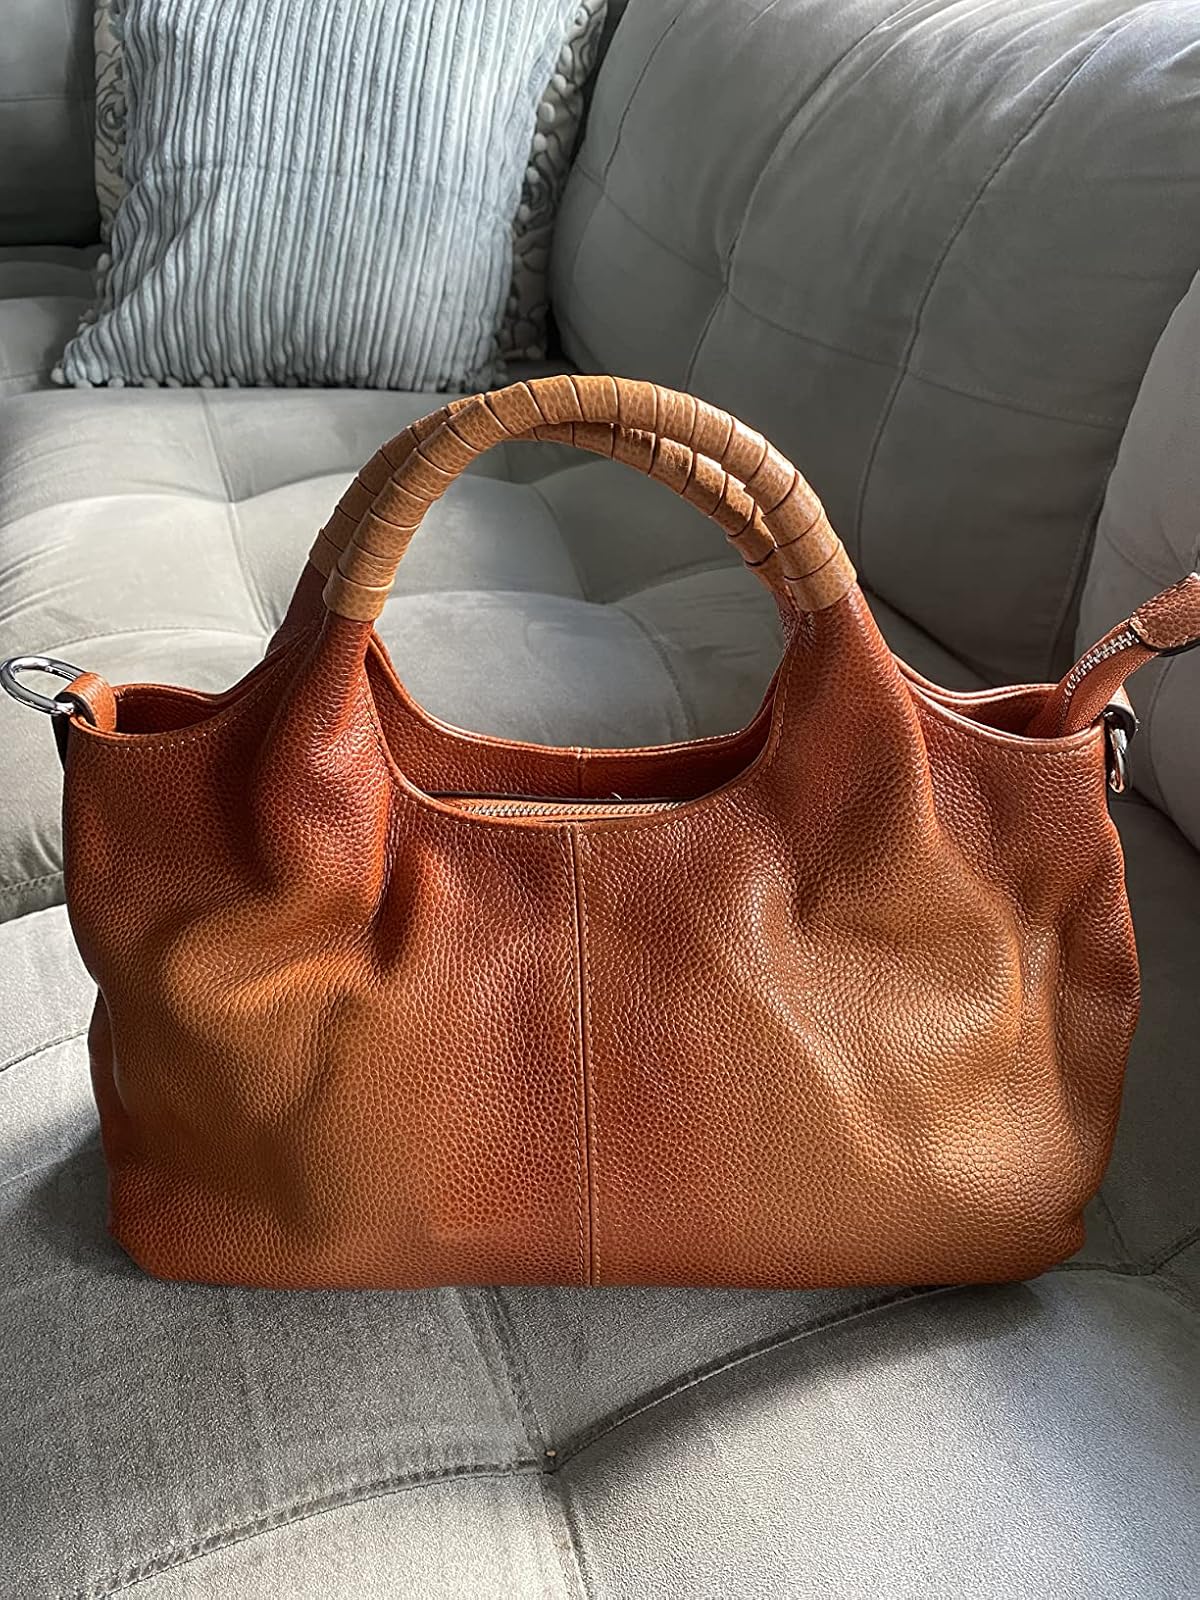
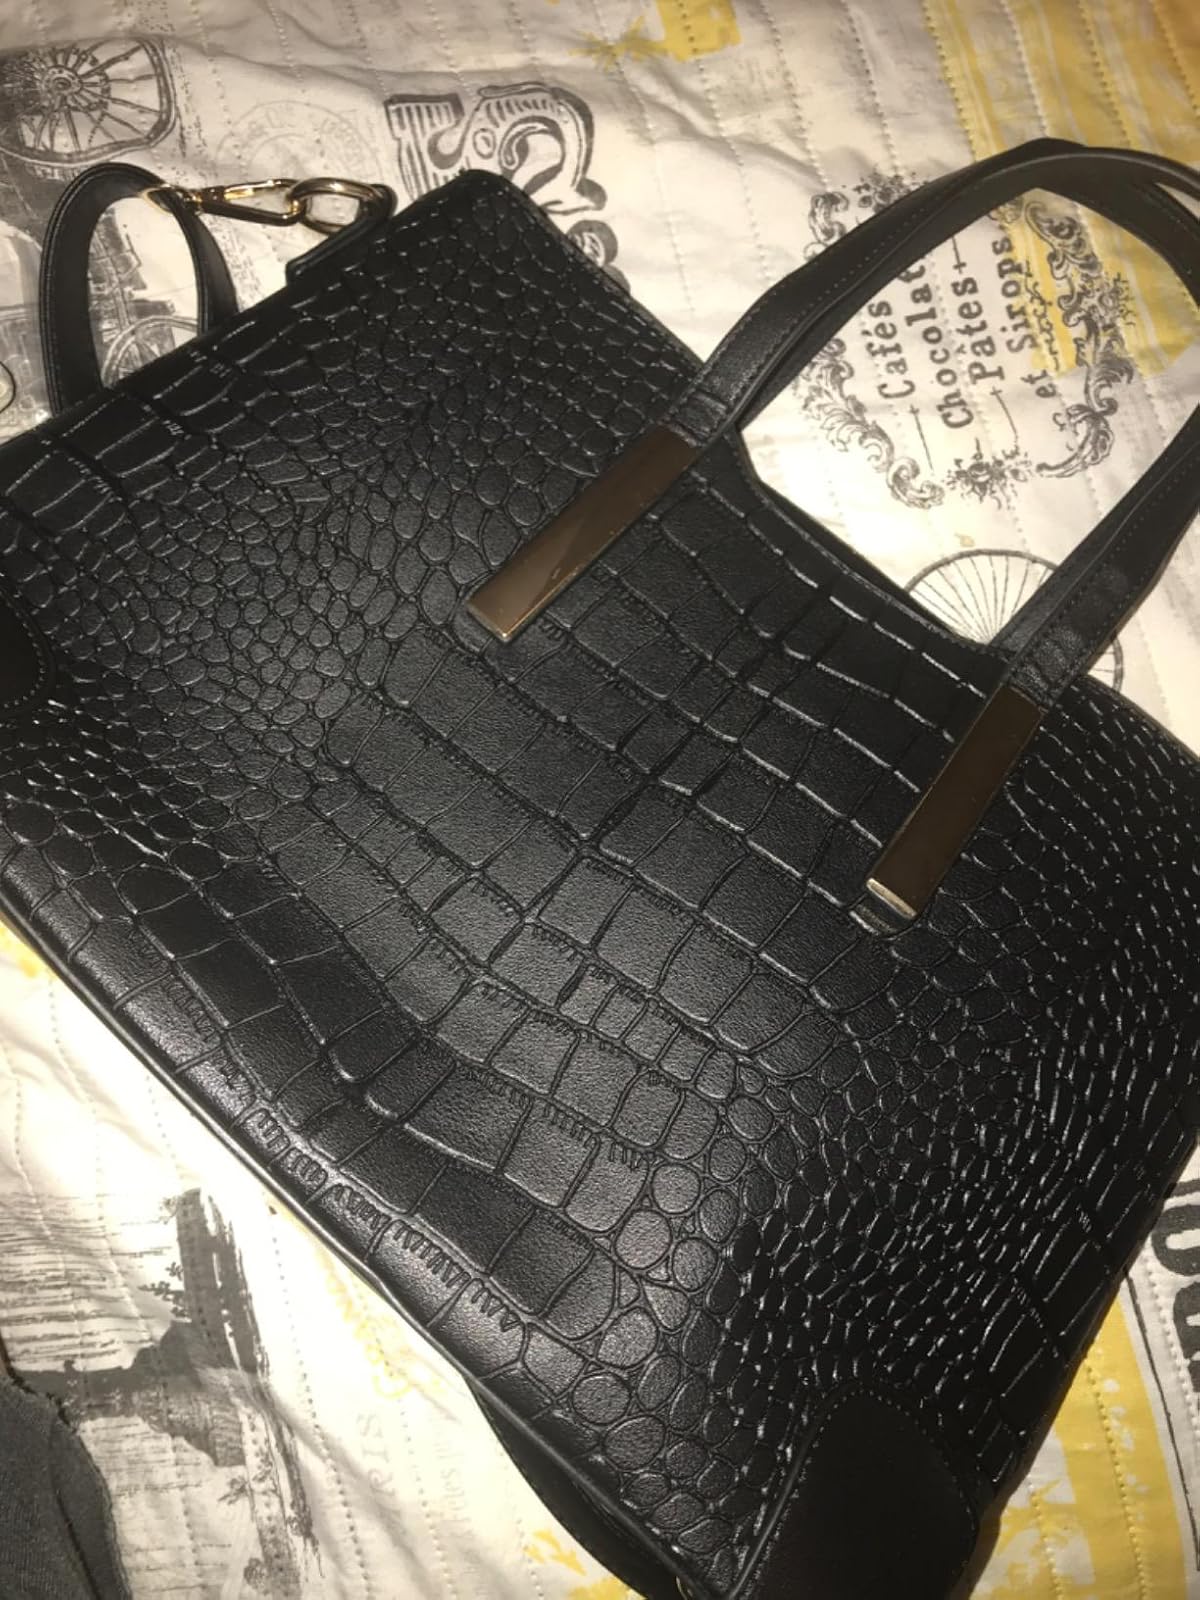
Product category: accessories_handbag
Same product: no